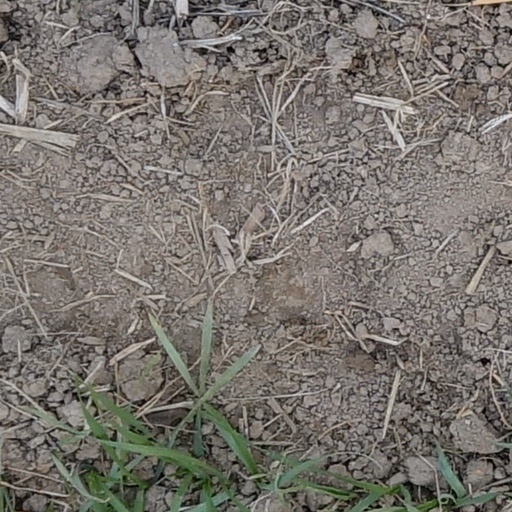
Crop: wheat